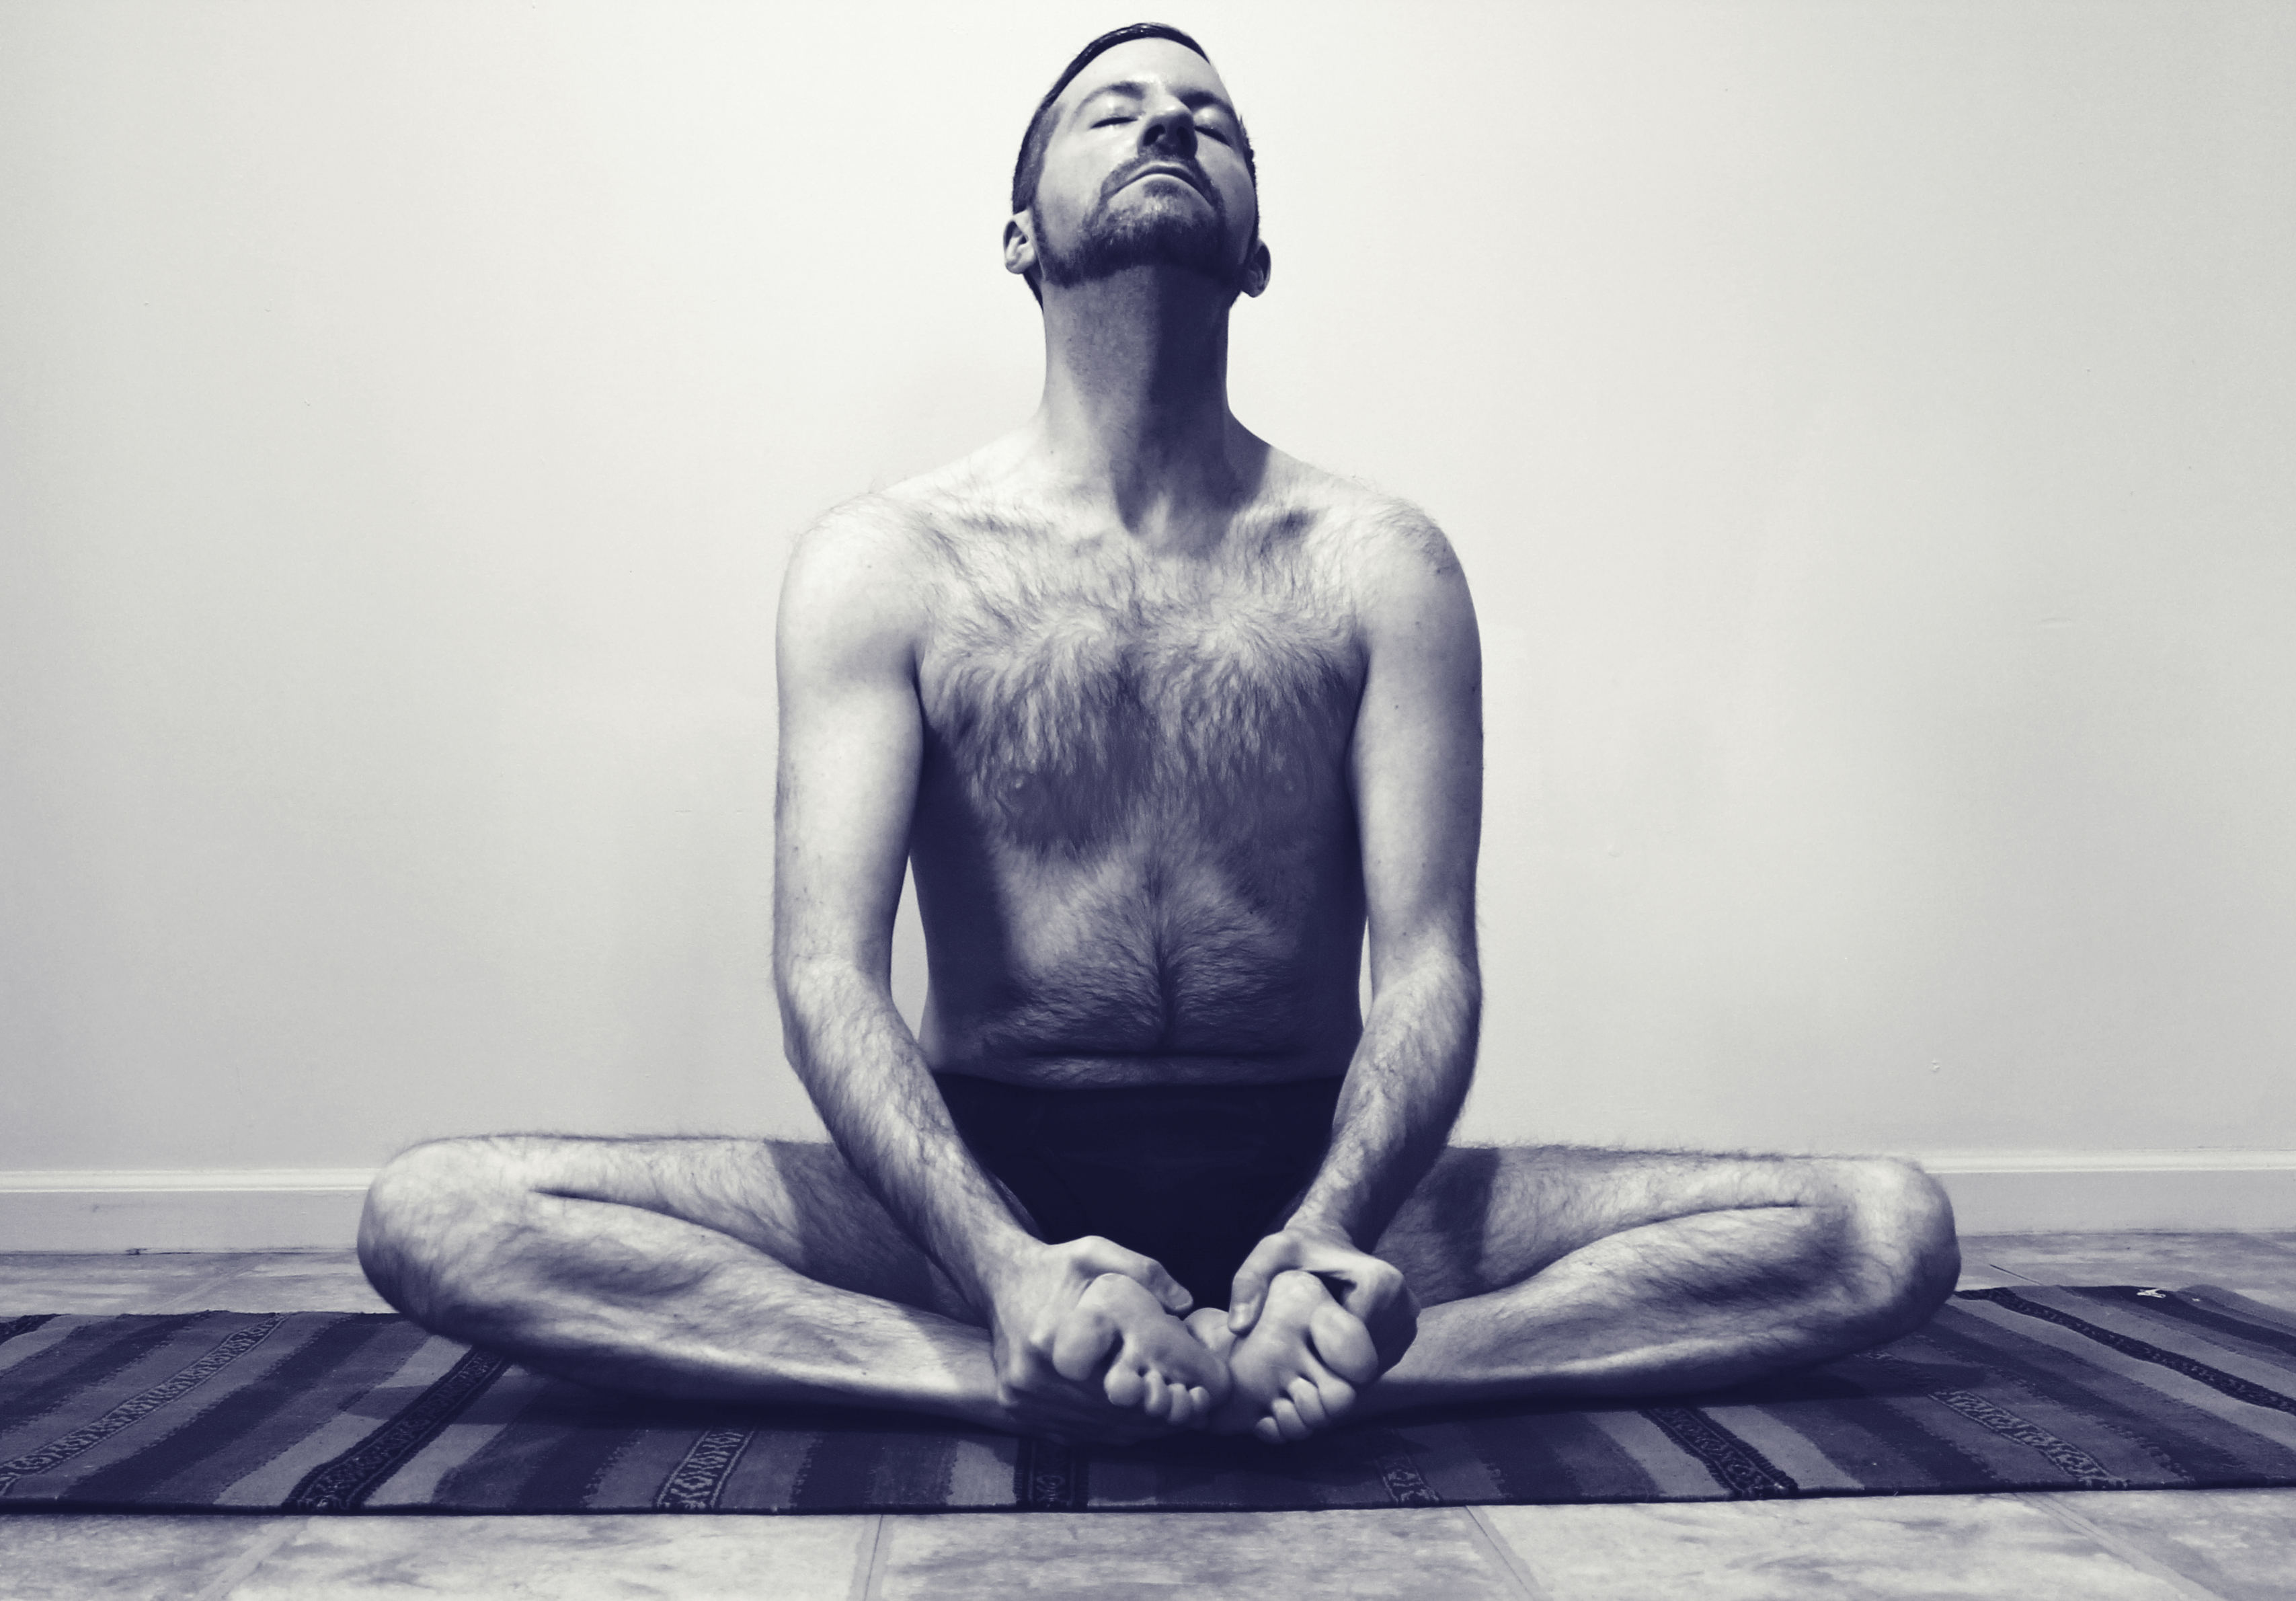
man, person, black and white, white, photography, male, sitting, exercise, black, monochrome, blackandwhite, creativecommons, selfportrait, self, stretch, stretching, yoga, pose, asana, baddhakonasana, boundanglepose, tinted, monochrome photography, human positions, human action, art model, physical fitness